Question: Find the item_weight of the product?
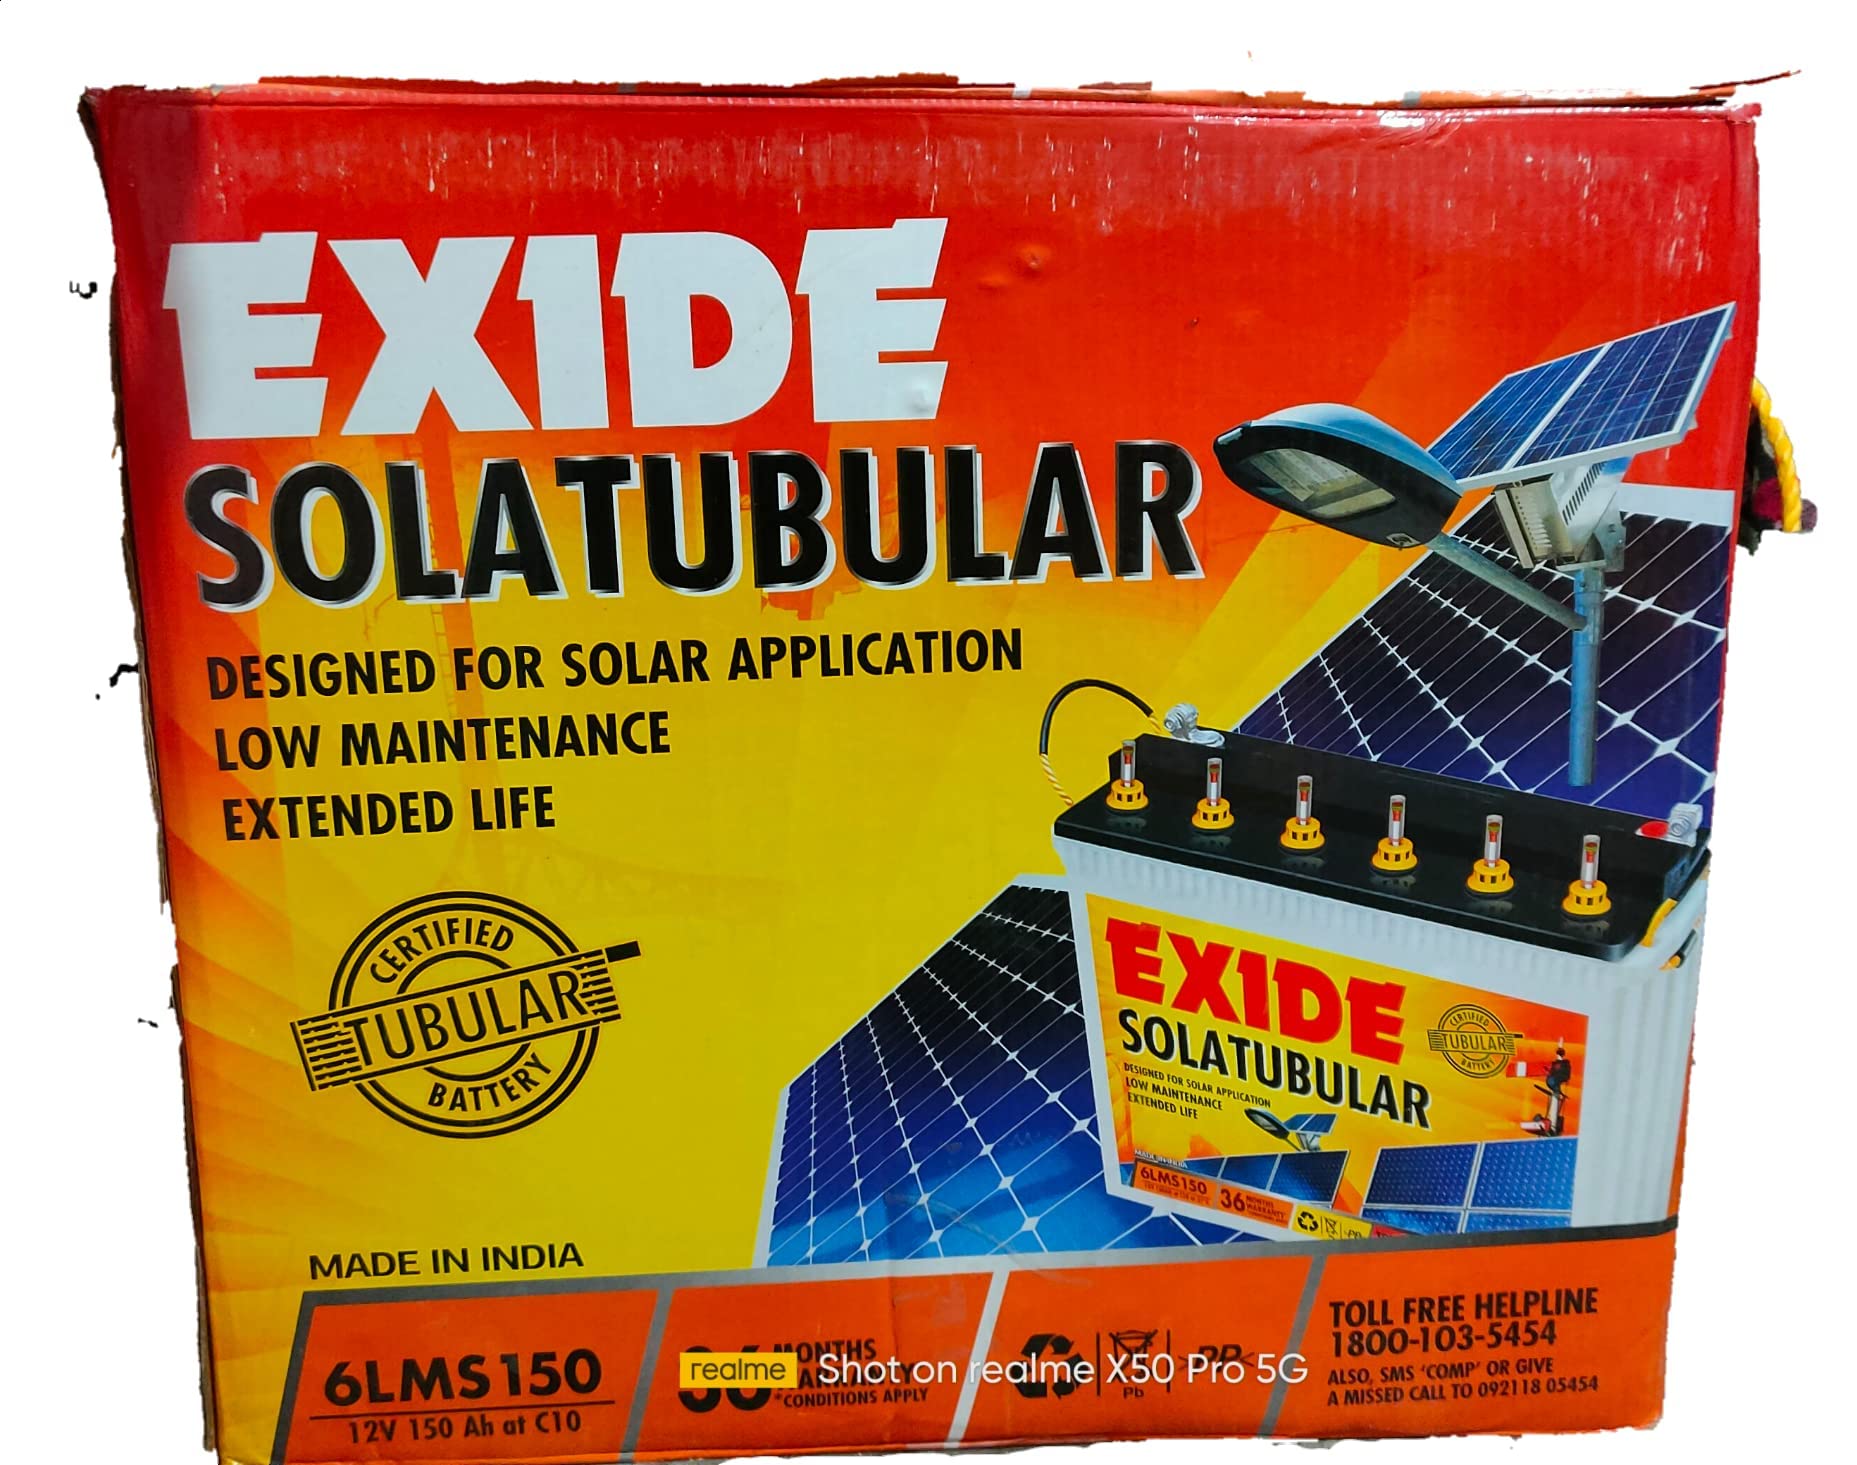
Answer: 5 gram